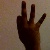
The image shows a hand gesture representing the number 9 in Indian Sign Language.